Geography of the North Cascades

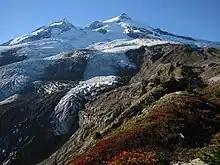
Mount Baker with Boulder Glacier in foreground.

The following peaks are notable for their topographic prominence: